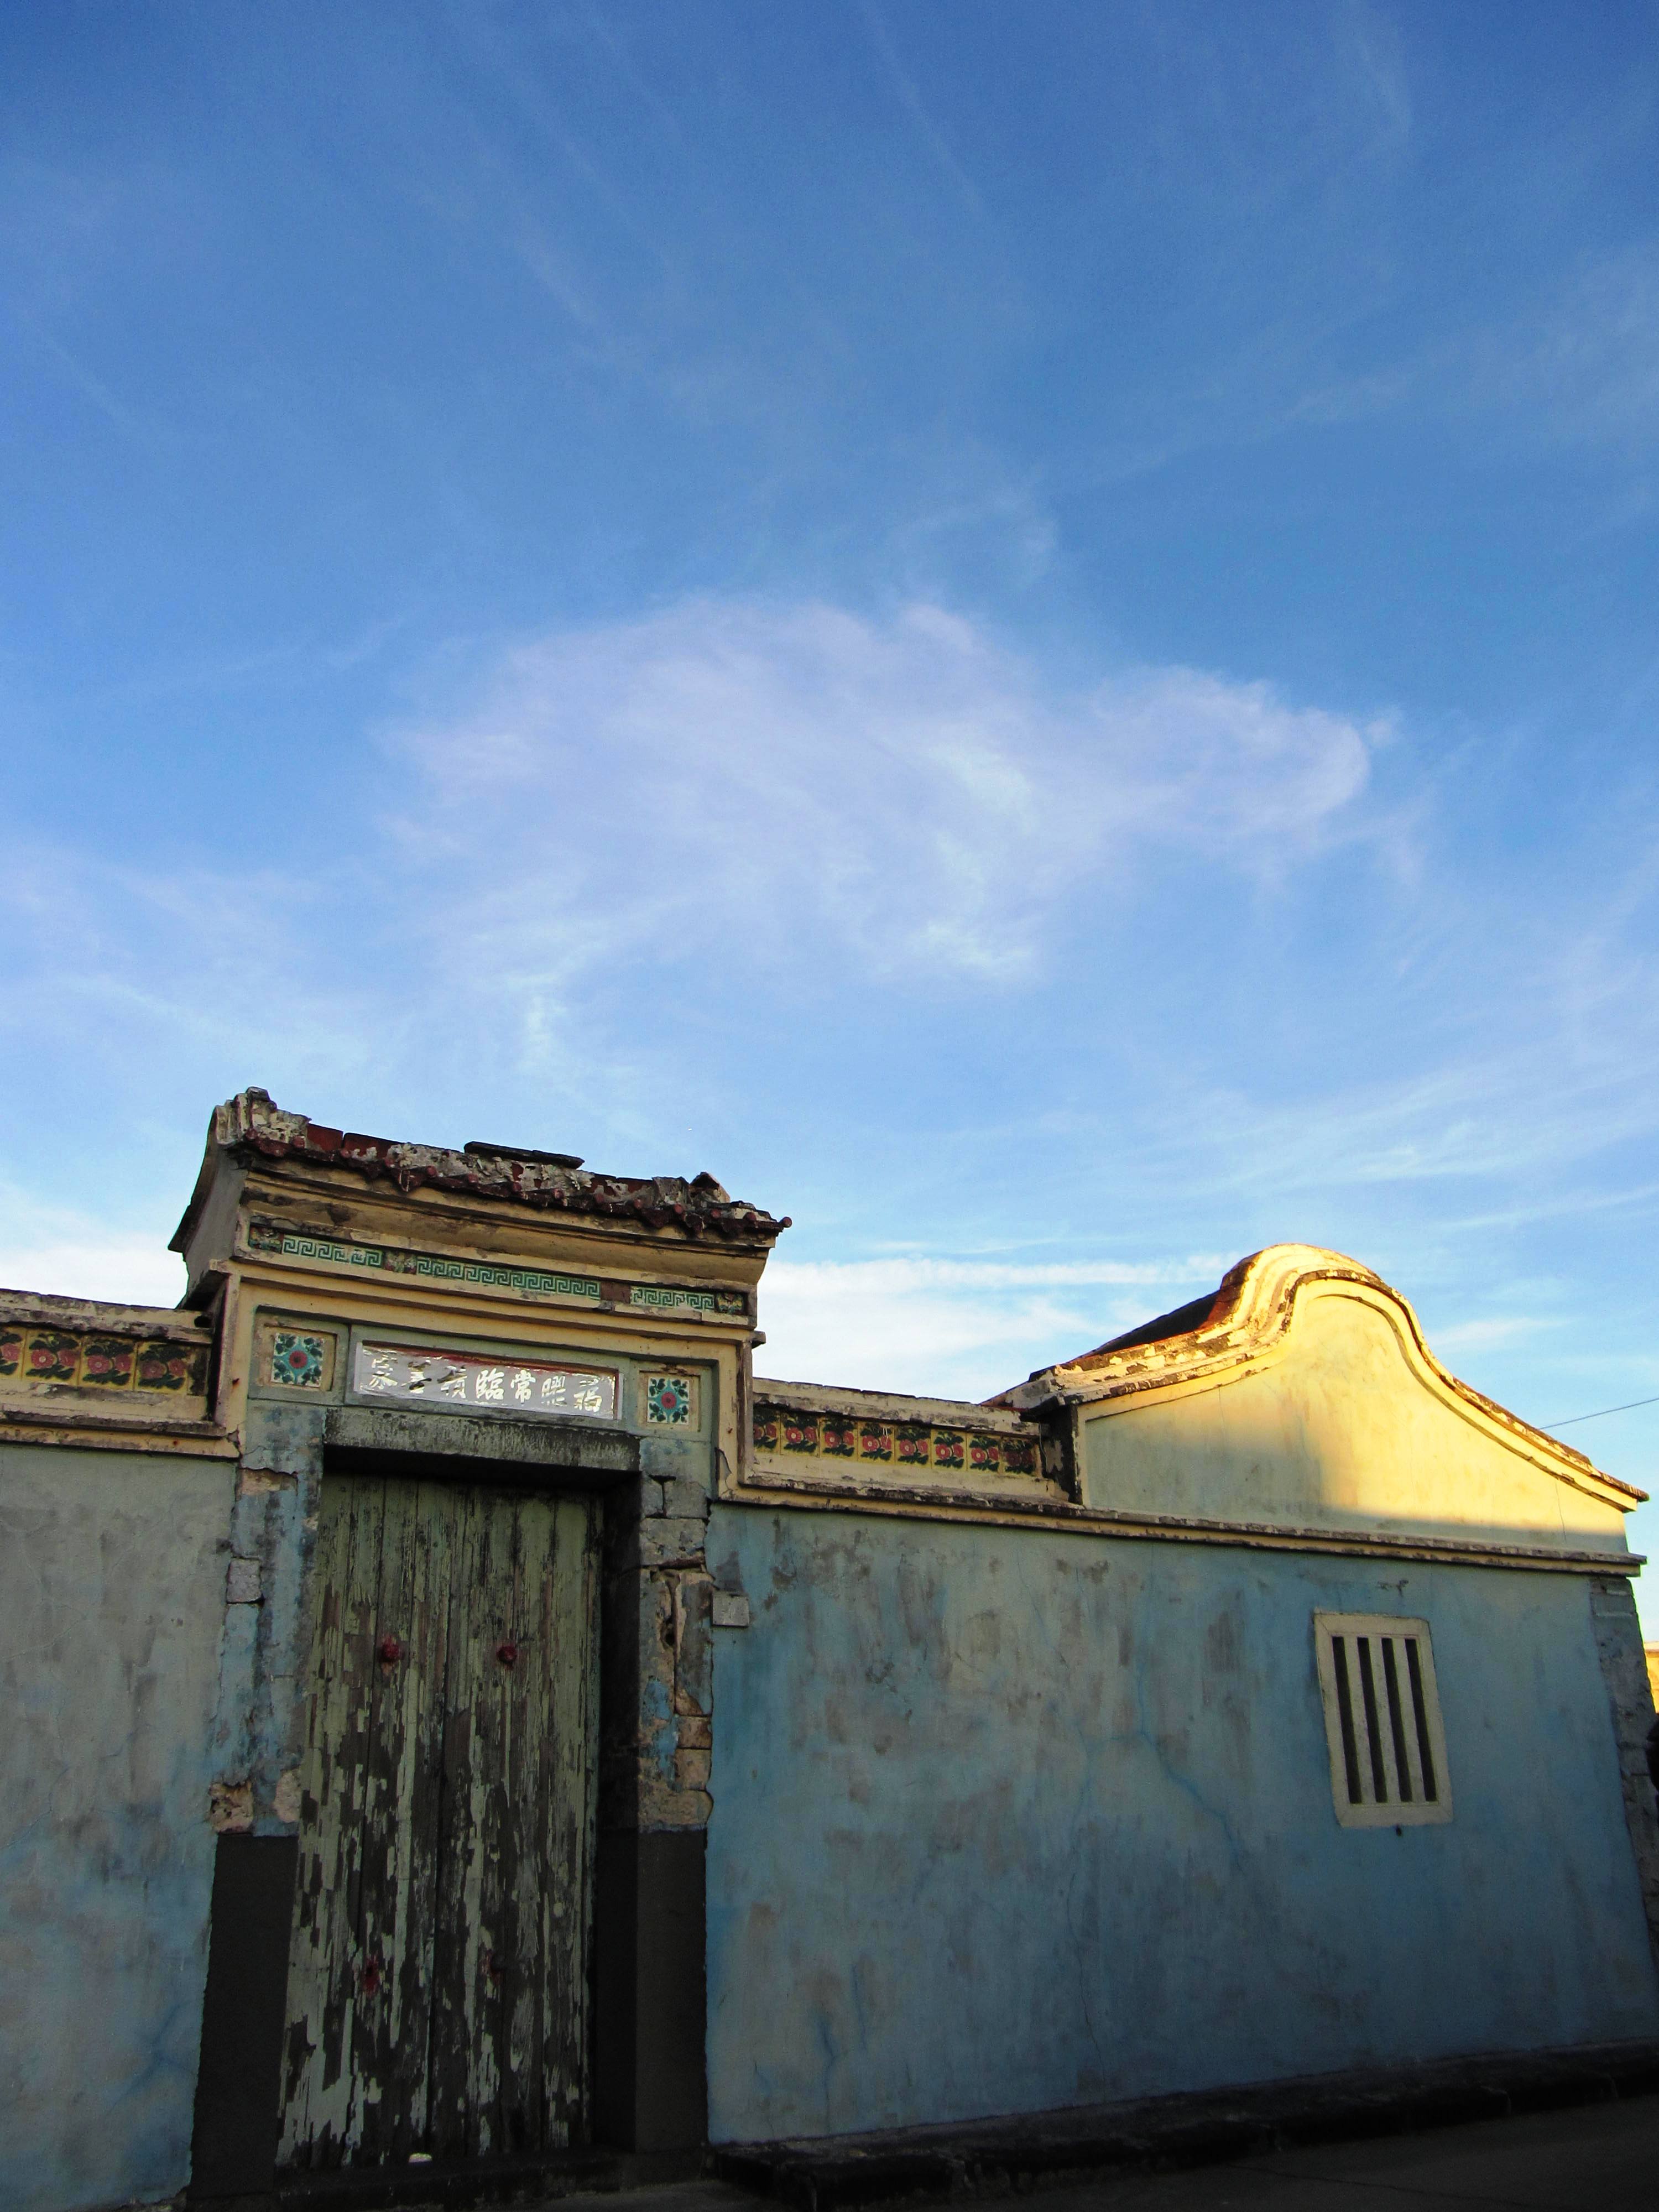
old house, old fashion, old, sky, summer, roof, house, penghu, taiwan, island, blue, wall, cloud, architecture, home, building, tree, rural area, door, landscape, facade, residential area, road